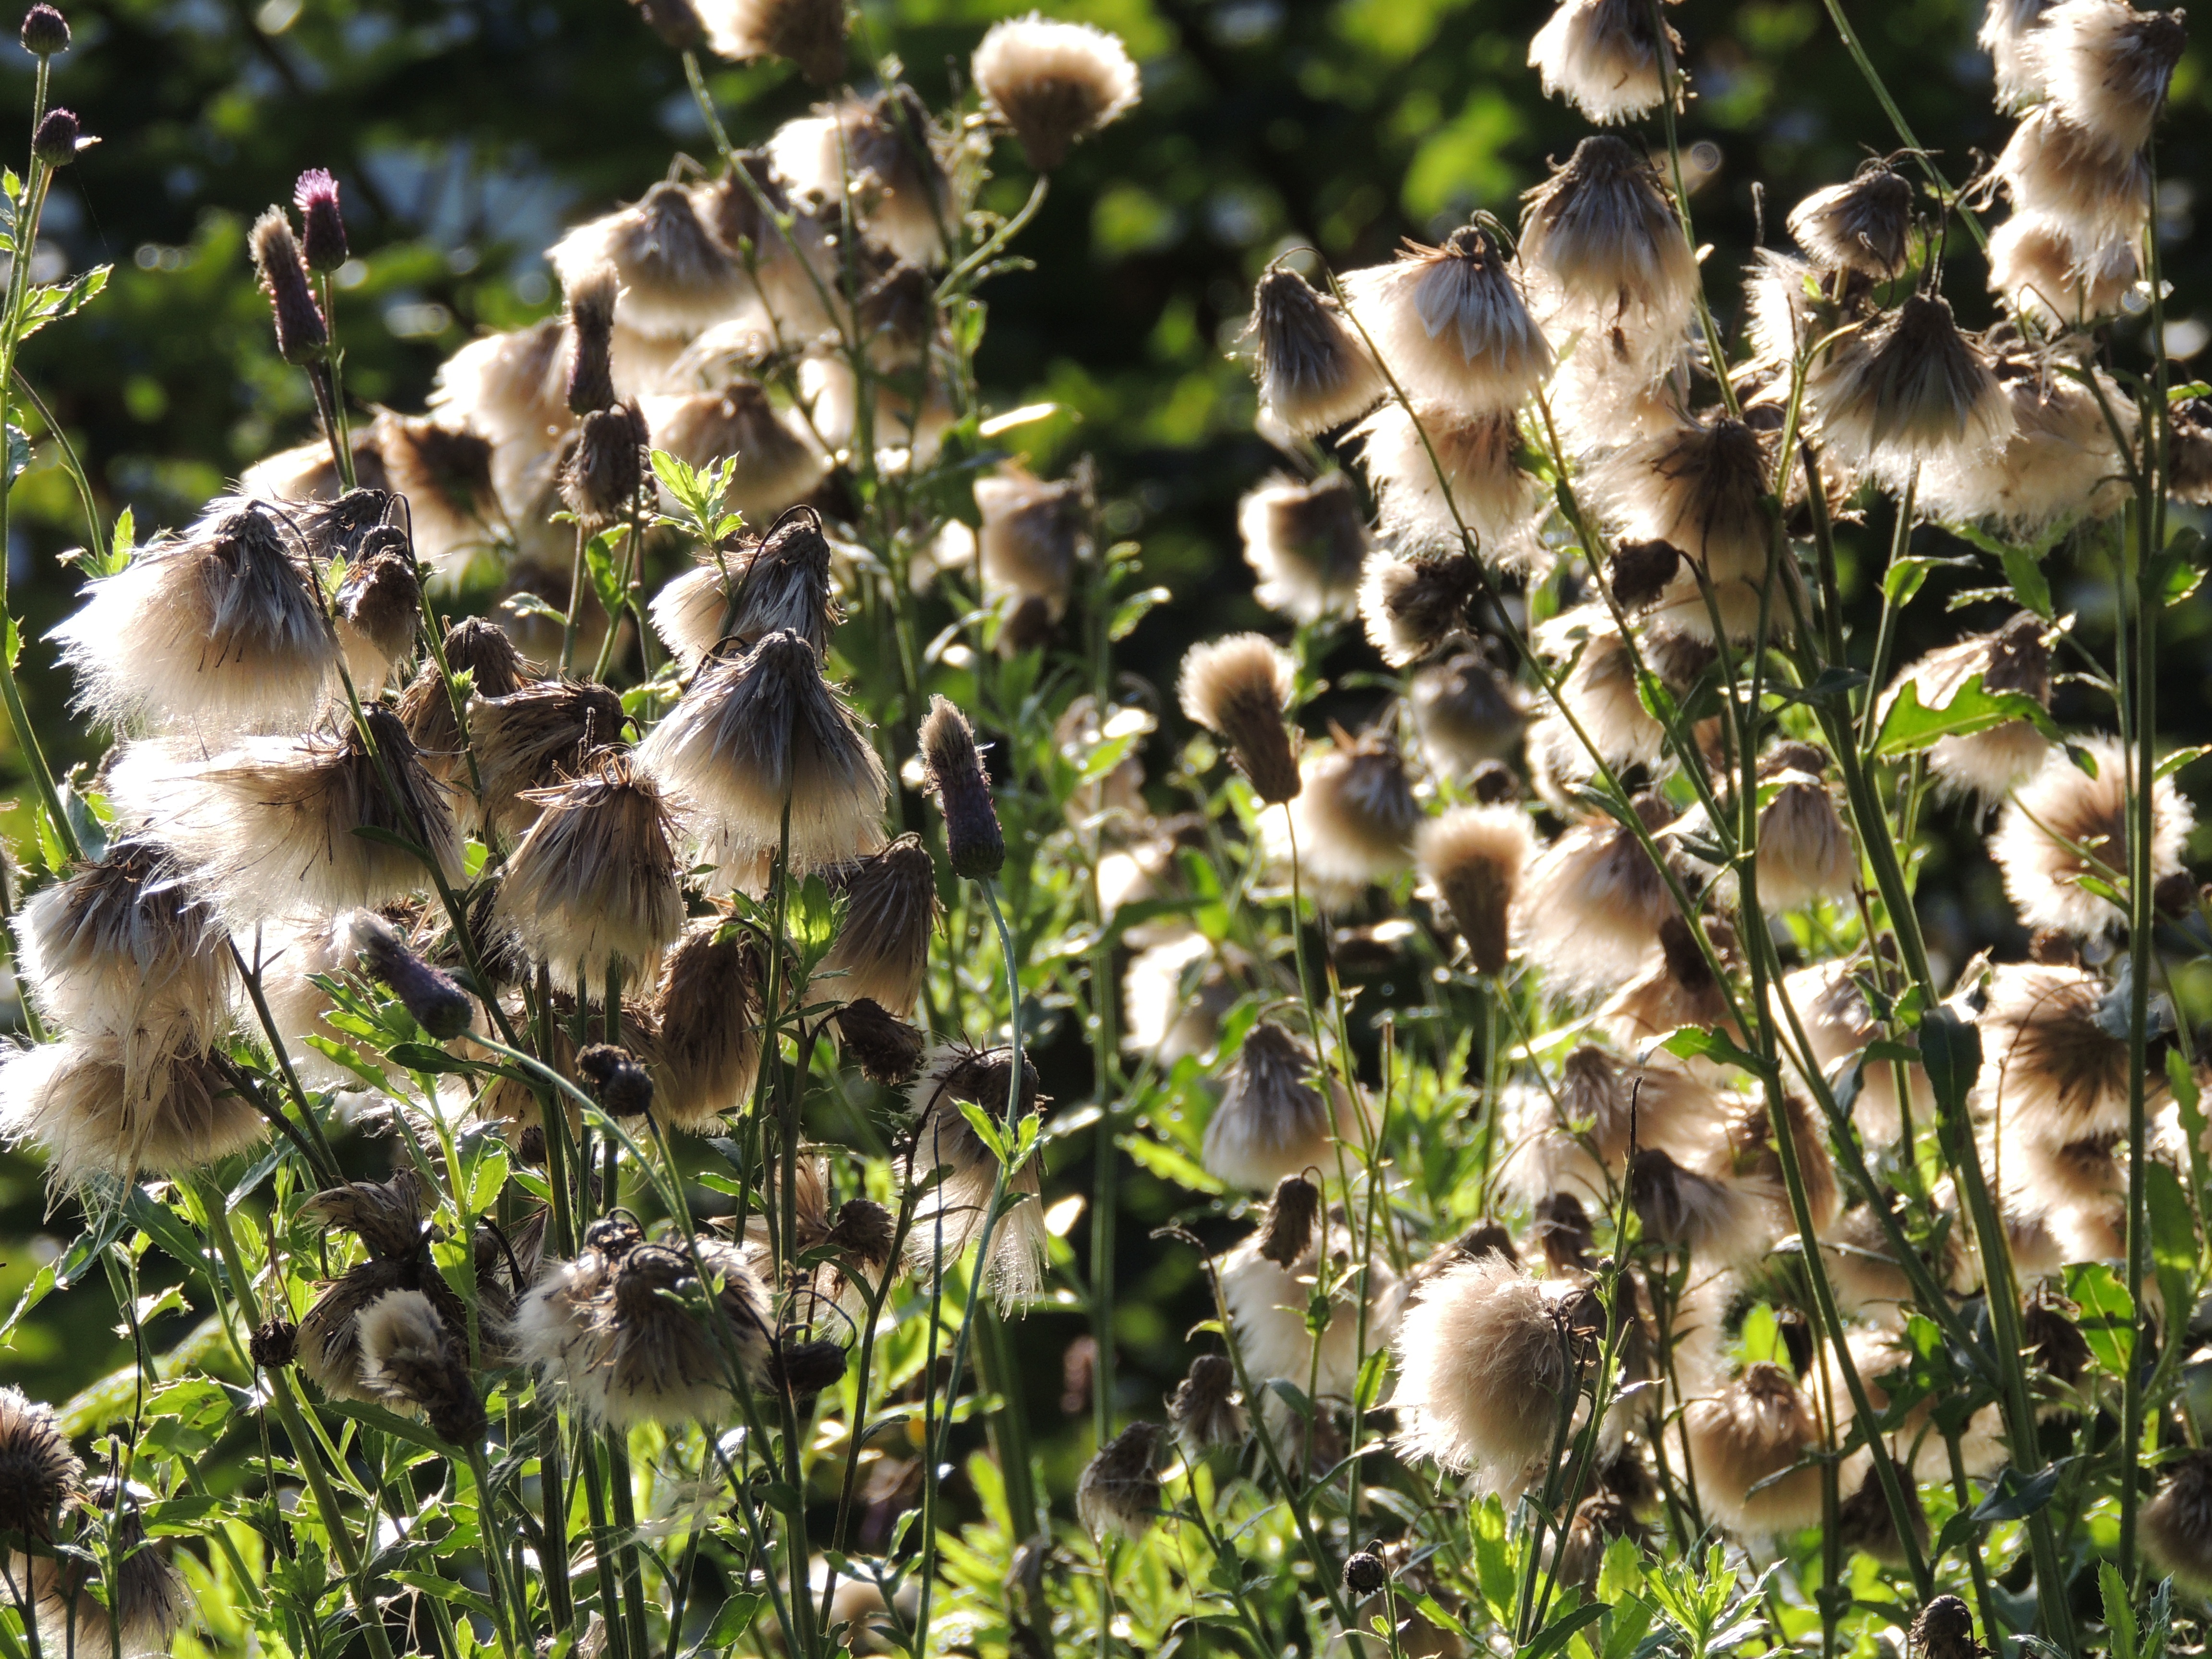
nature, forest, grass, plant, flower, wildlife, herb, produce, autumn, botany, flora, fauna, wildflower, seeds, thistle, woodland, faded, macro photography, seeds was, flowering plant, thistle seed, grass family, land plant